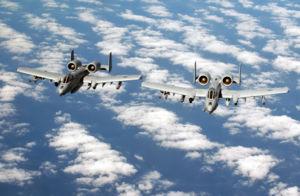
Un ailier, aussi connu sous l'appellation anglo-saxonne wingman, est un pilote qui soutient un autre lors d'un vol en formation, qu'il soit militaire ou civil et pour ce dernier cas notamment dans le cadre des patrouilles acrobatiques.